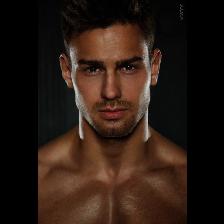
Label: Human